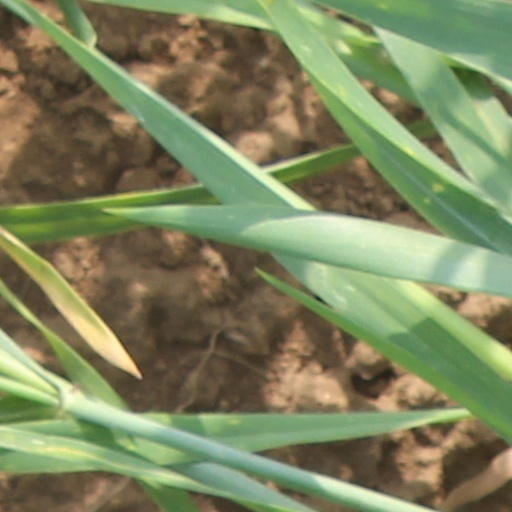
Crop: wheat